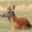
Label: deer